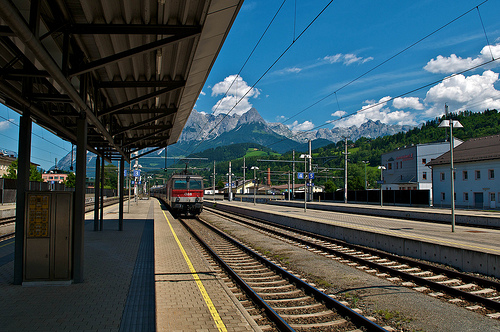
question: どんな天候ですか？
answer: 晴れ

question: どこの風景ですか？
answer: 駅

question: 季節はいつですか？
answer: 夏

question: 線路の先には何が見えますか？
answer: 山

question: 列車はどこにありますか？
answer: 駅のホームに入線している

question: 何色の電車がありますか？
answer: 赤と白の二色

question: 何番線列車が入っていますか？
answer: 三番線

question: 何本の線路がありますか？
answer: 5本